Bovey Tracey Town Hall

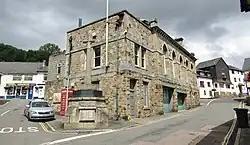
Bovey Tracey Town Hall

Bovey Tracey Town Hall is a municipal building in Town Hall Place, Bovey Tracey, Devon, England. The town hall, which is the meeting place of Bovey Tracey Town Council, is a Grade II listed building.